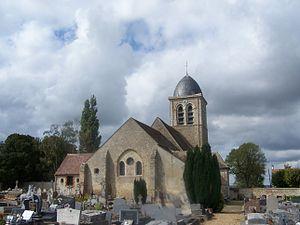
Cet article recense les monuments historiques du sud des Yvelines, en France.
L'église Saint-Martin est une église catholique située sur la commune de Jouars-Pontchartrain, dans le département des Yvelines, en France.
Jouars-Pontchartrain est une commune française située dans le département des Yvelines, en région Île-de-France.